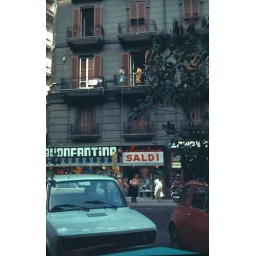
Note the lady on the second floor lowering a basket to the shop below her apartment.